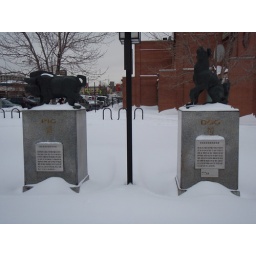
Chinese zodiac pig and dog in Chinatown Chicago IL